Nicolien Sauerbreij

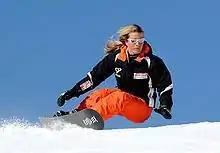
Nicolien Sauerbreij in action.

Her first podium position was in the world cup in Mont-Sainte-Anne 2001. She became second in the parallel giant slalom.